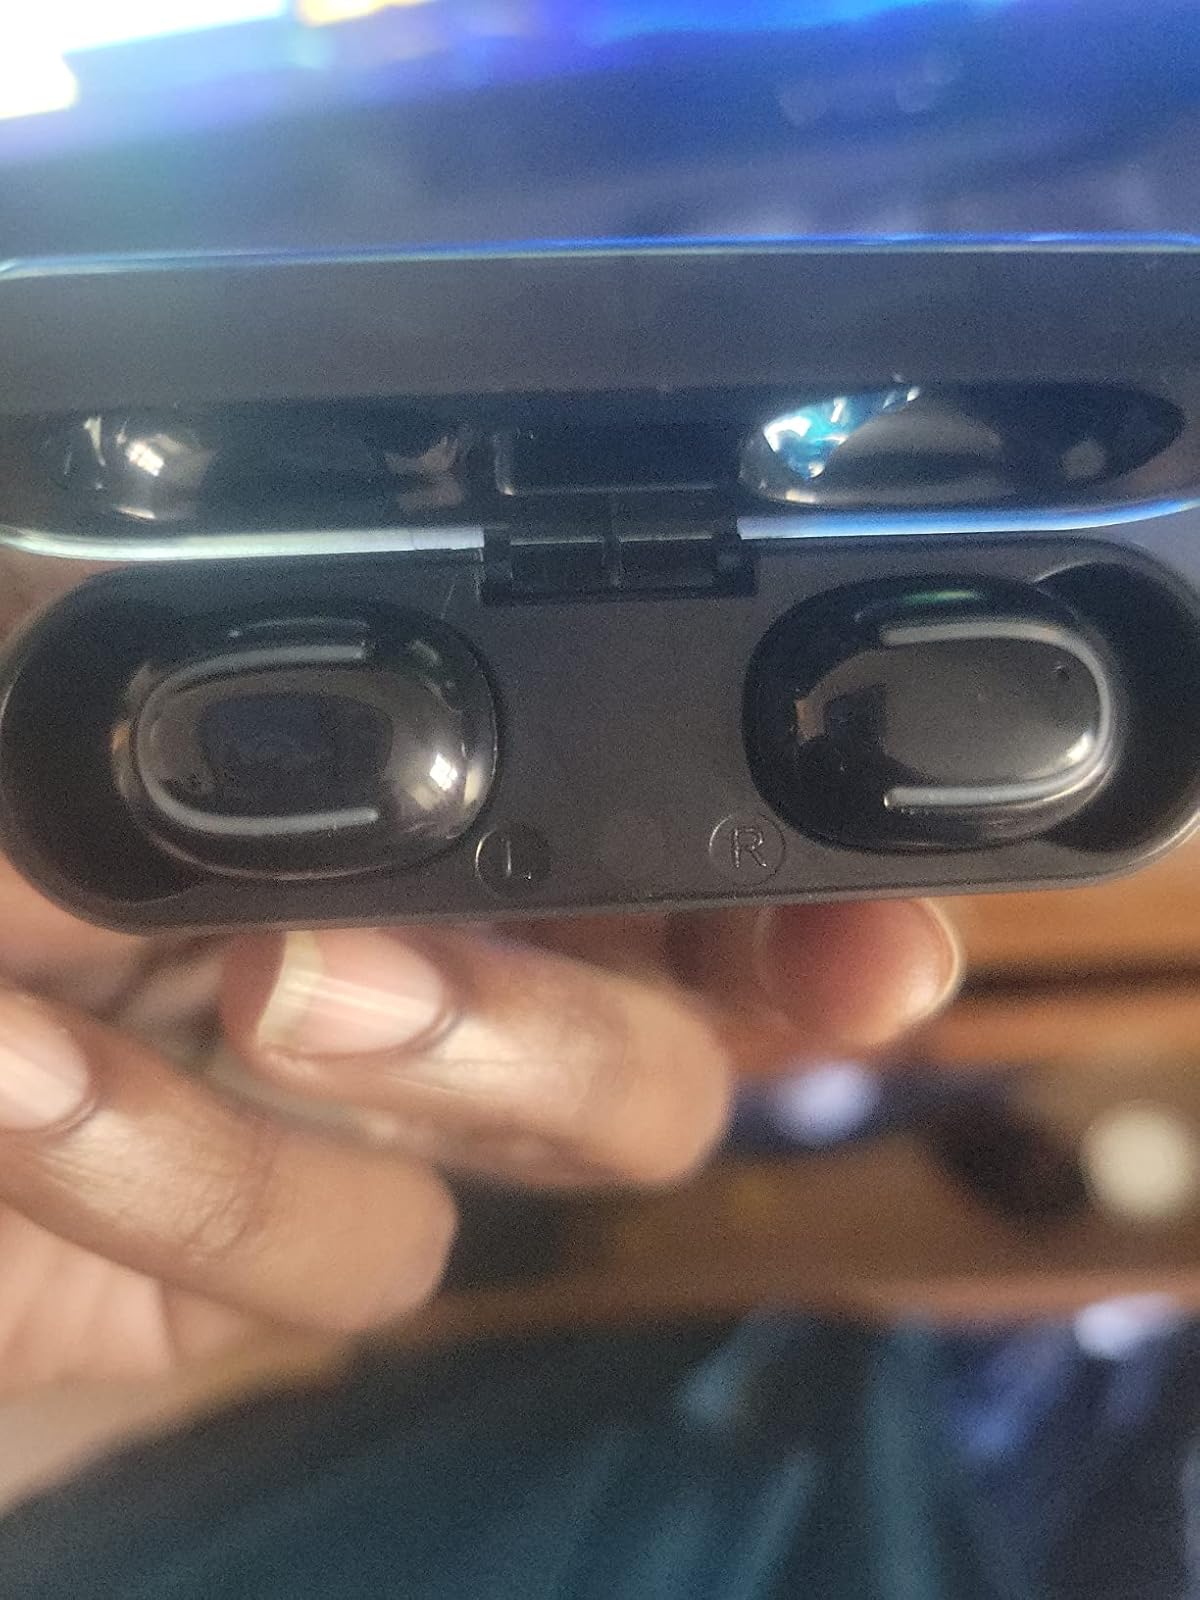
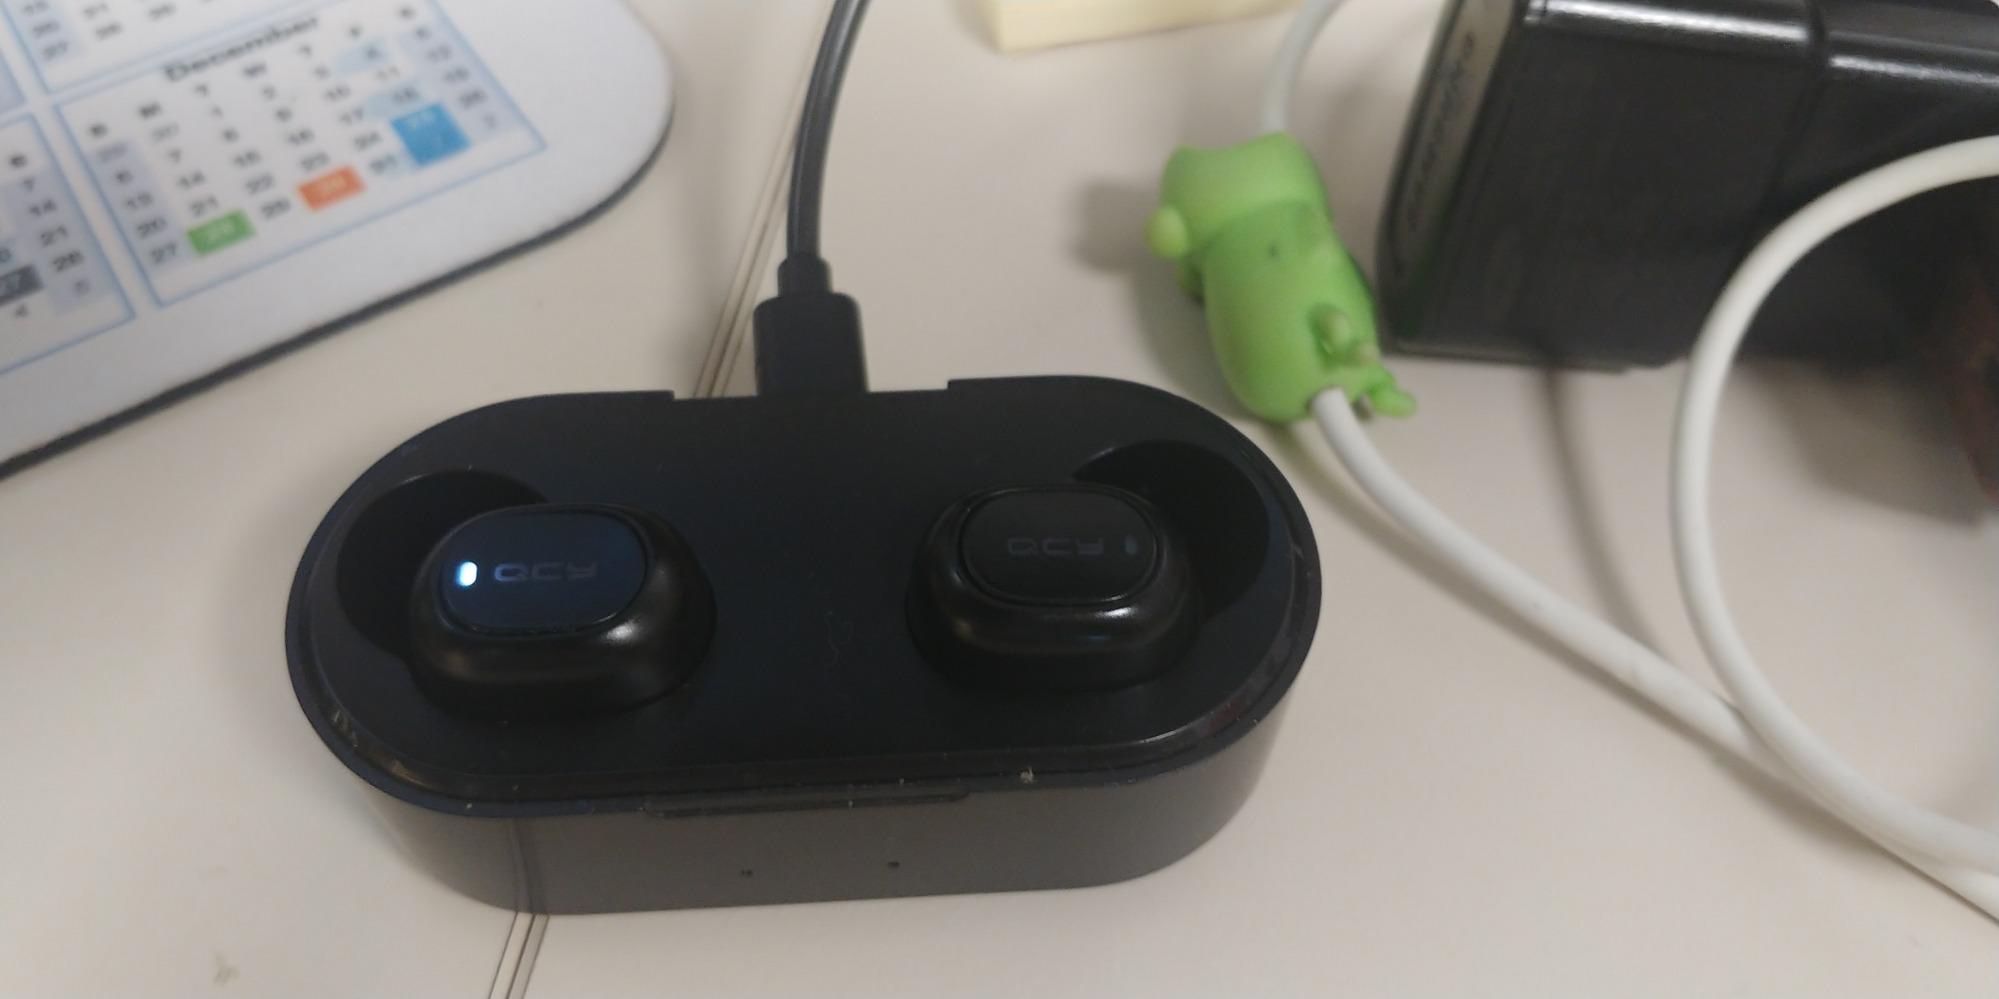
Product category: earbuds
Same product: no